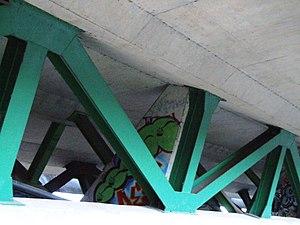
RN83 - Pont d'Arbois sur la Cuisance - Triangulation